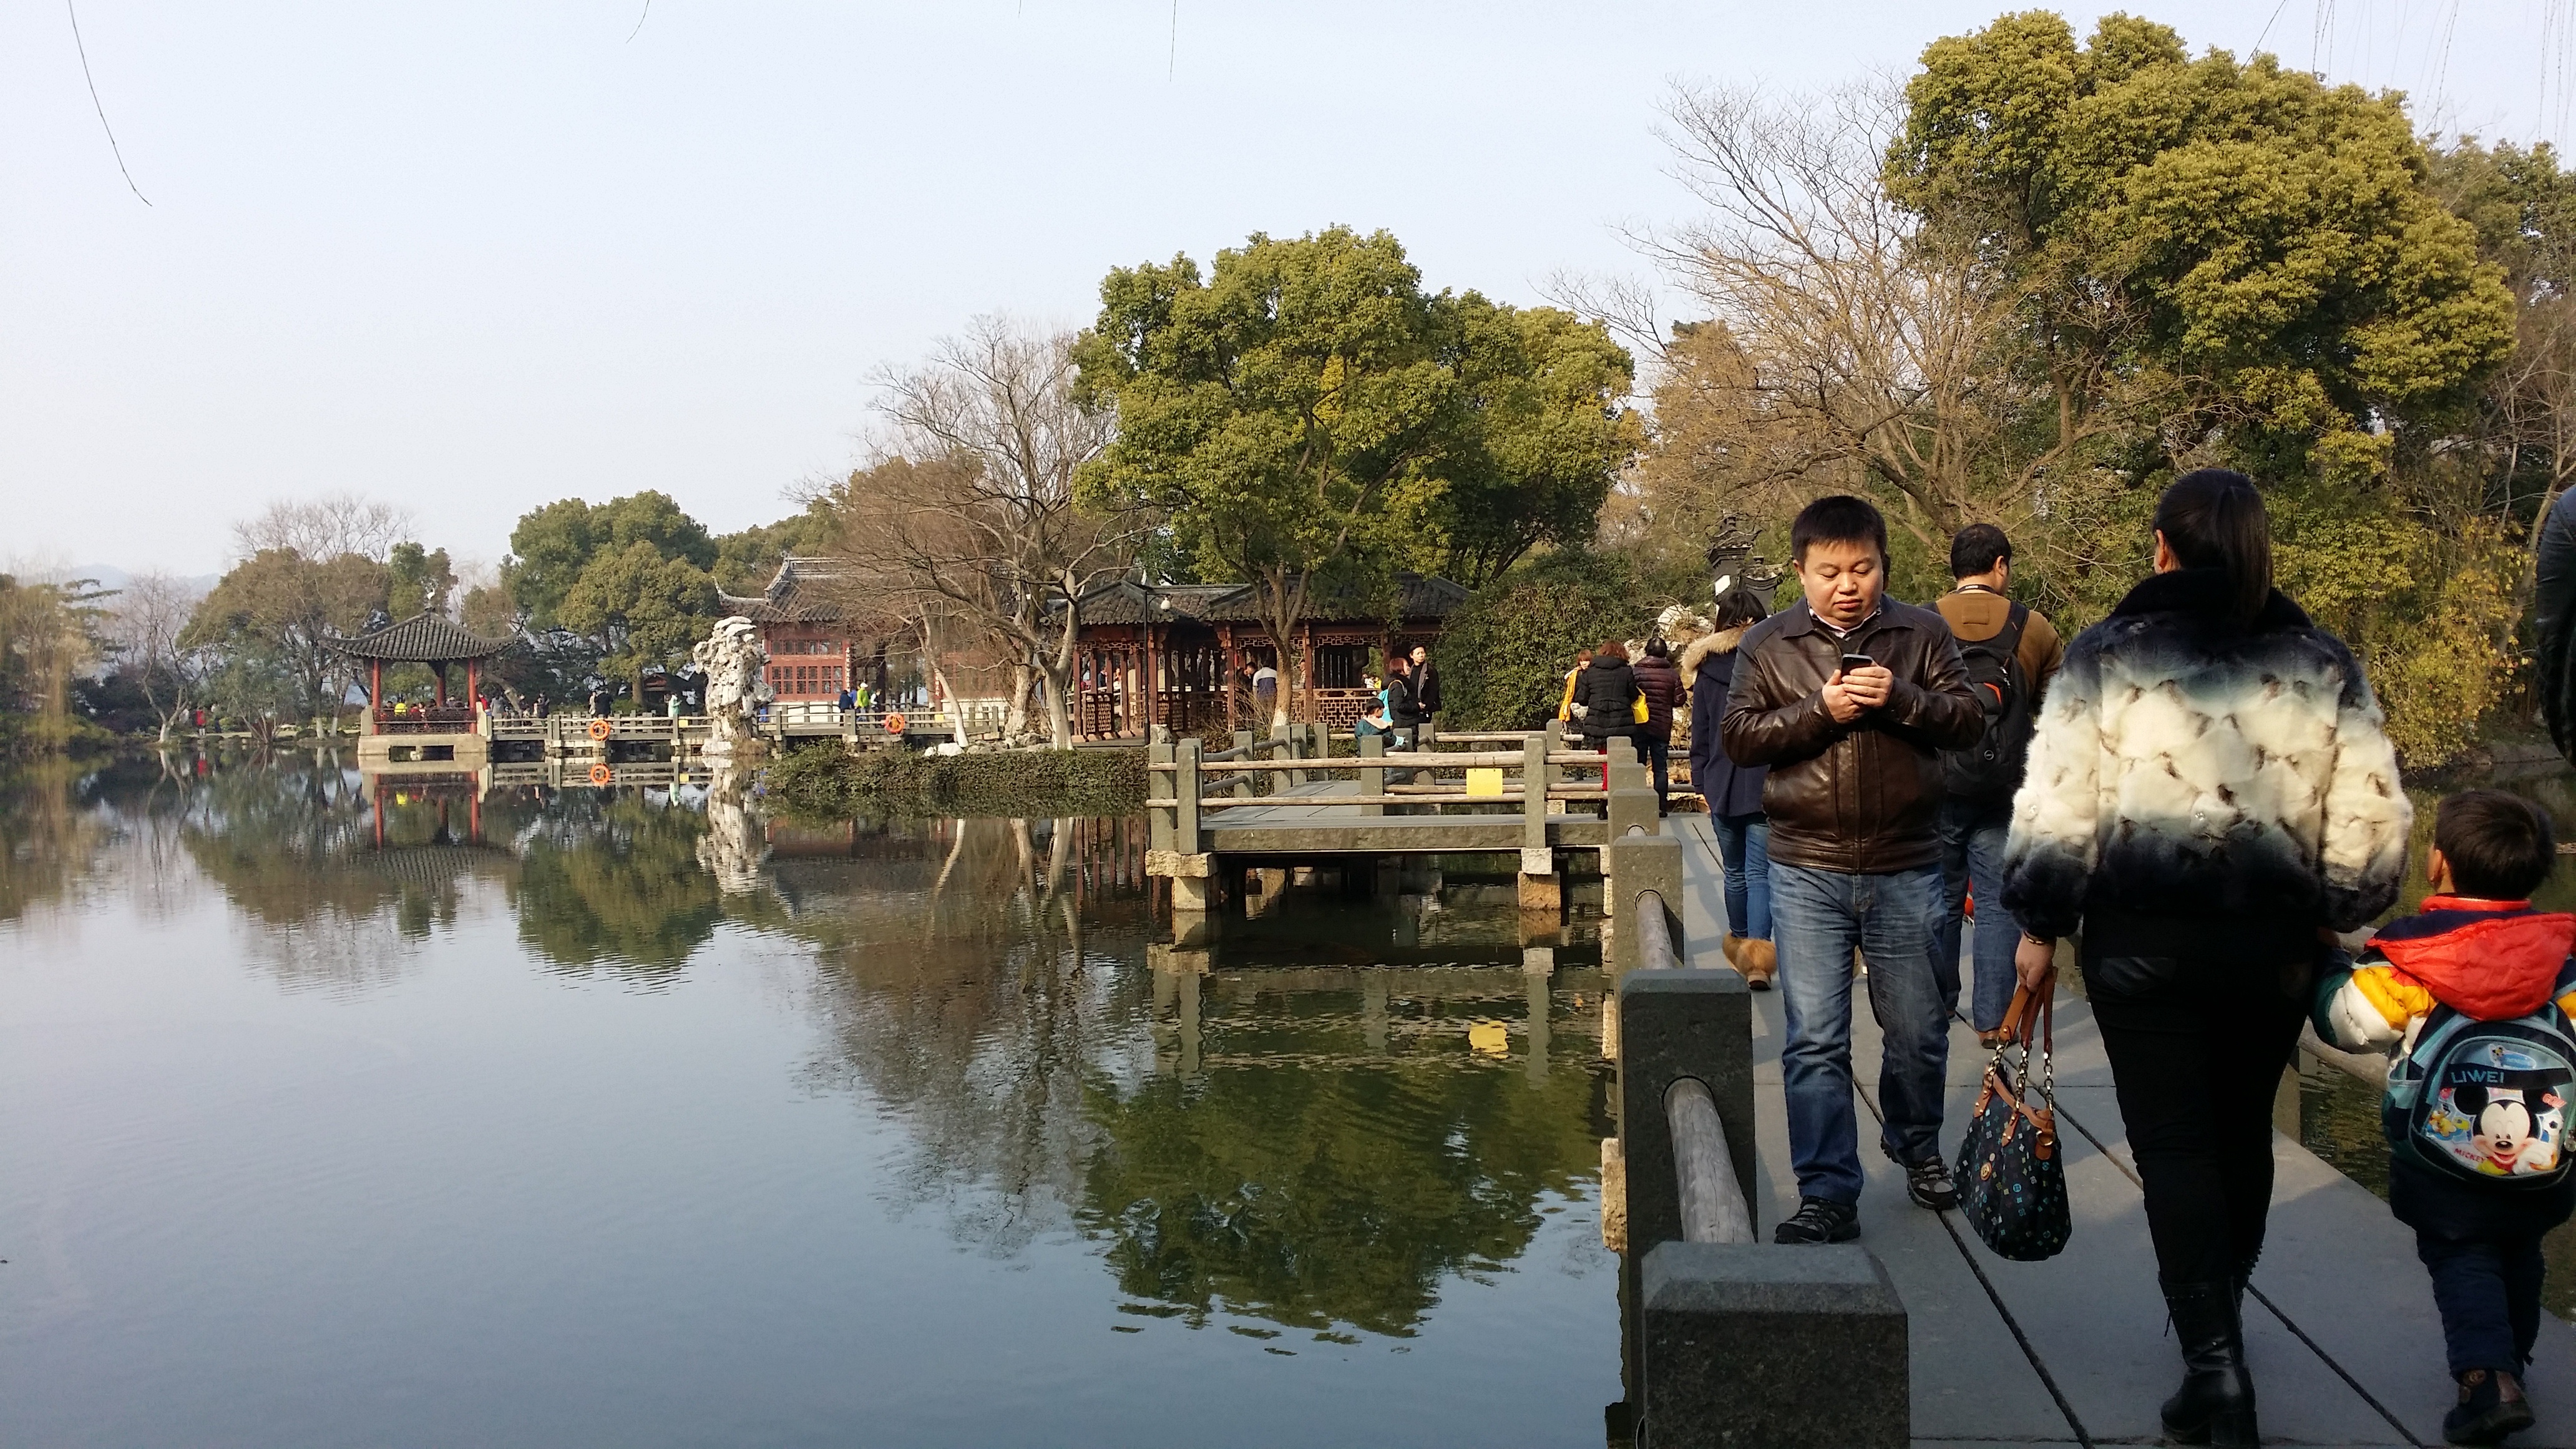
water, river, canal, pond, reflection, vehicle, tourism, waterway